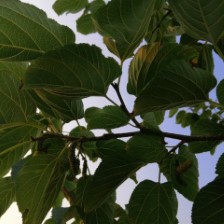
Variety: WhiteKing